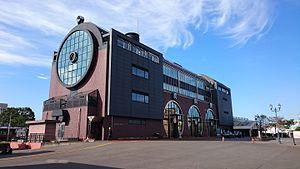
La gare de Mōka est une gare ferroviaire japonaise située à Mooka dans la préfecture de Tochigi. Elle est gérée par la compagnie Moka Railway.